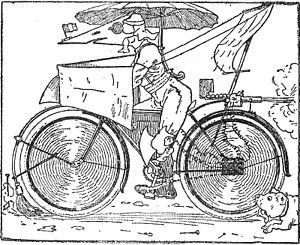
Anémélectroreculpédalicoupeventombrosoparacloucycle. Gravure de Christophe 1893.
L'anémélectroreculpédalicoupeventombrosoparacloucycle est la plus célèbre et la plus farfelue des inventions du savant Cosinus, personnage du dessinateur français Christophe dans L'Idée fixe du savant Cosinus publié à partir de 1893.